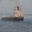
Label: ship